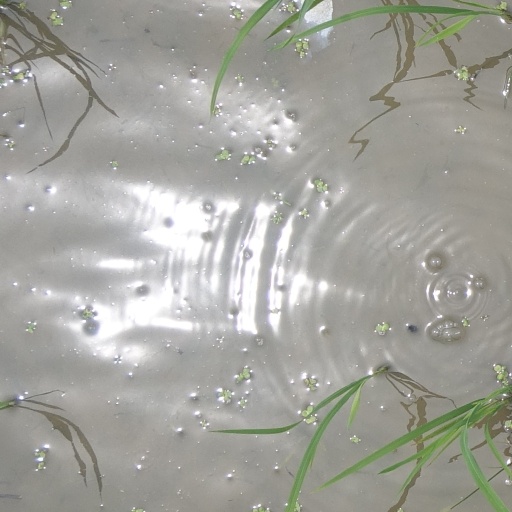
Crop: rice